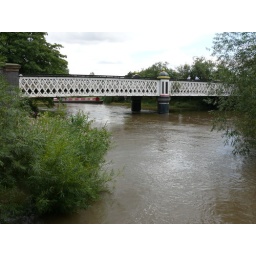
High water under a bridge